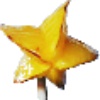
Label: Carambula 1